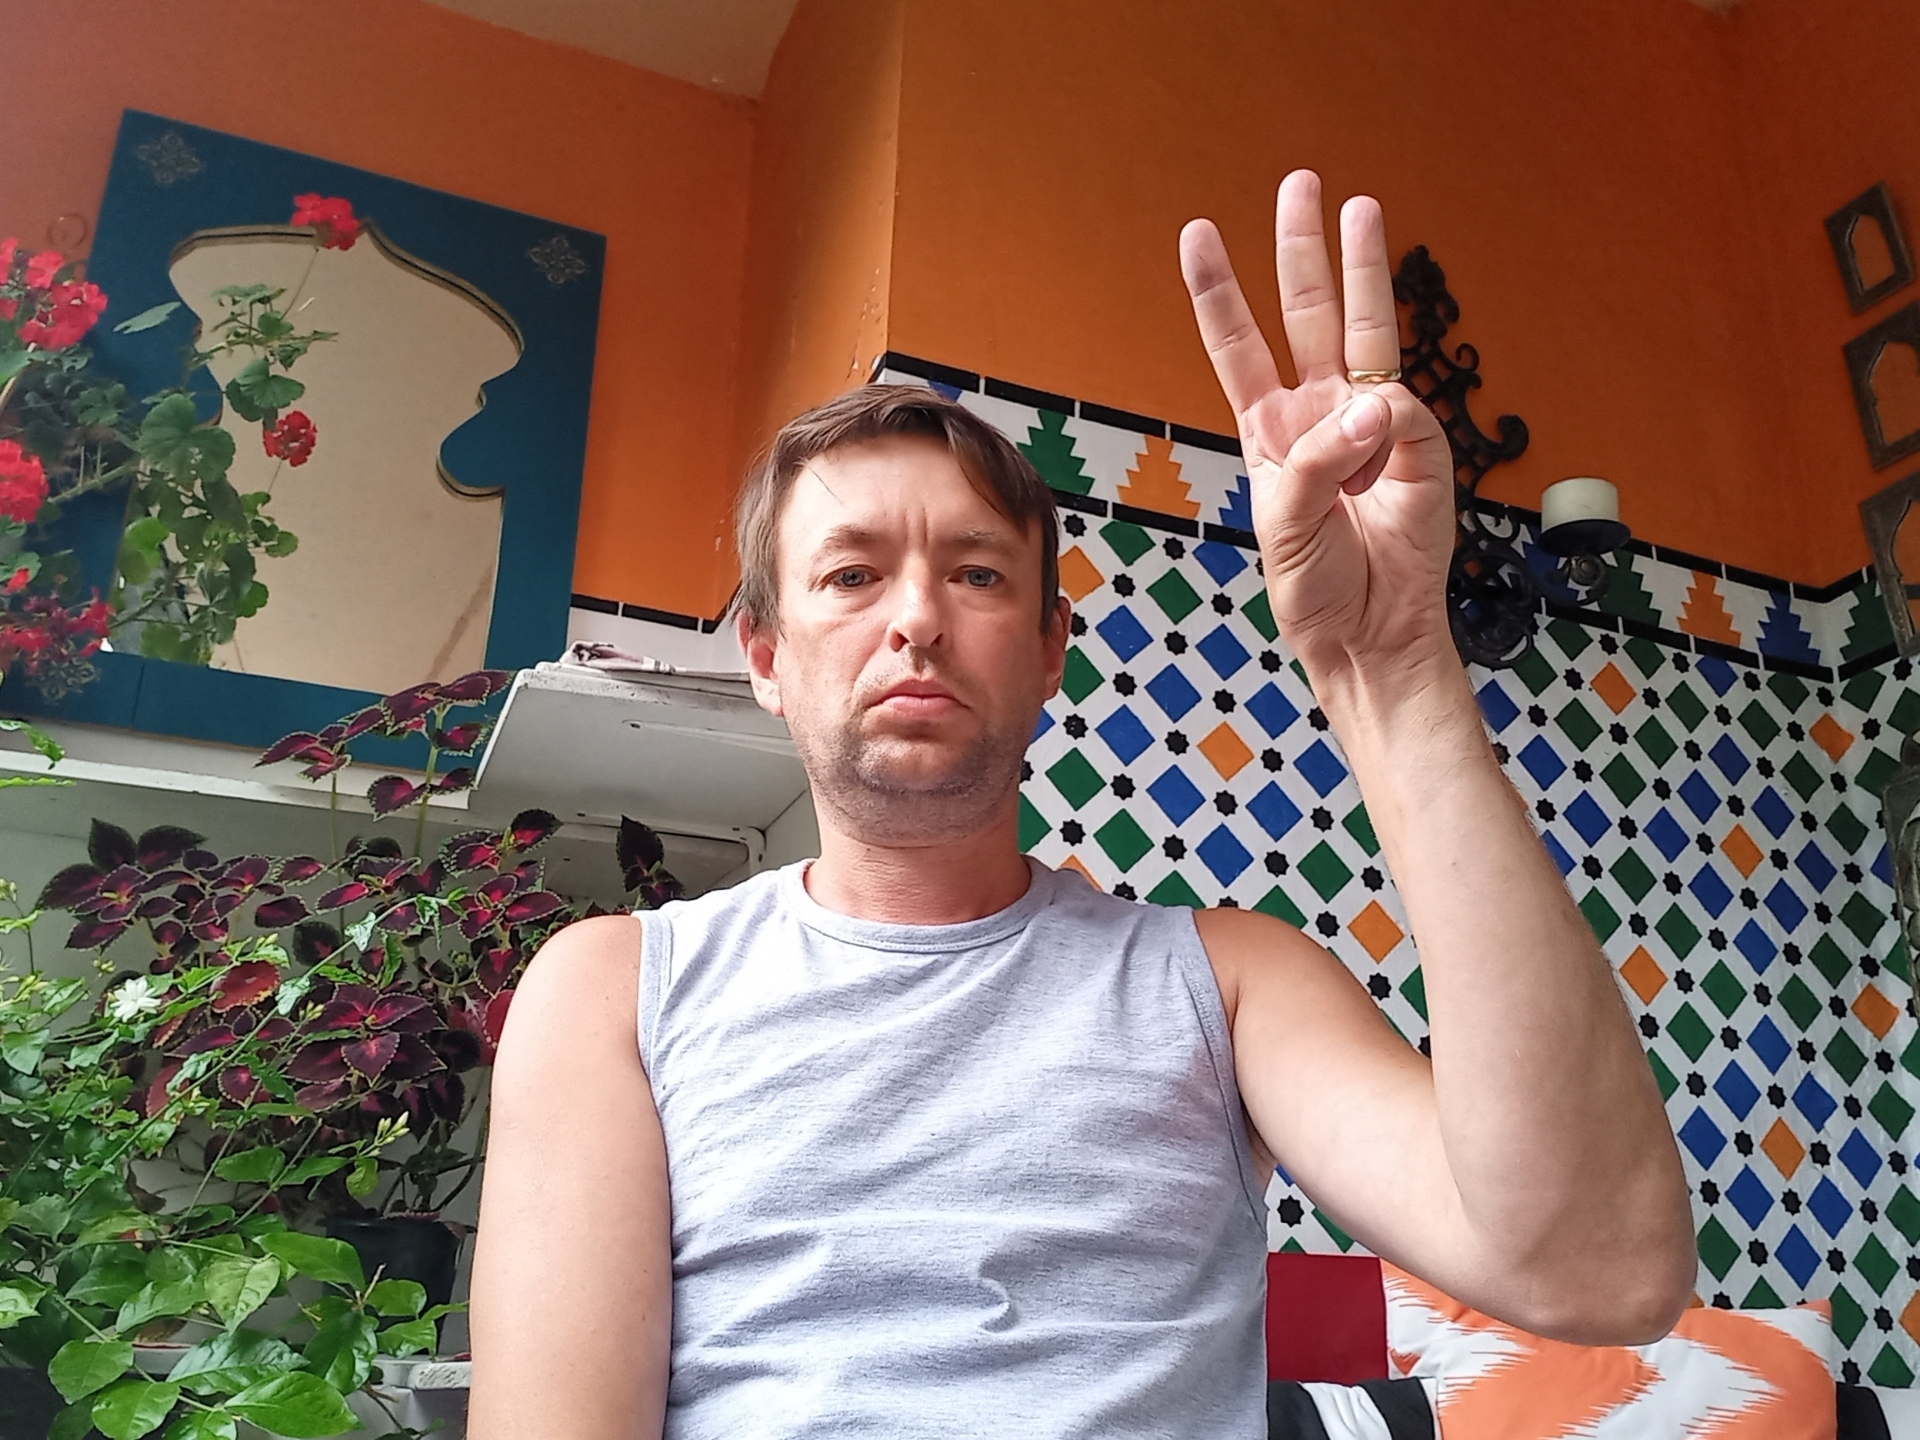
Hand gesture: three